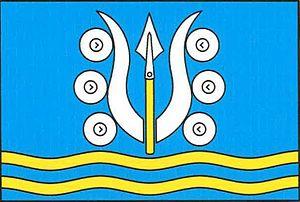
Dlouhá Ves est une commune du district de Klatovy, dans la région de Plzeň, en République tchèque. Sa population s'élevait à 857 habitants en 2017.